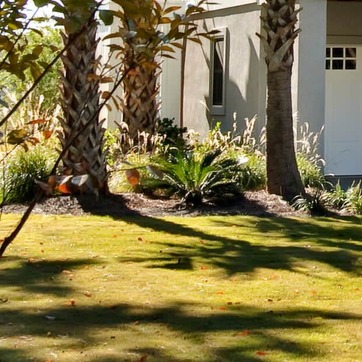
Material: foliage